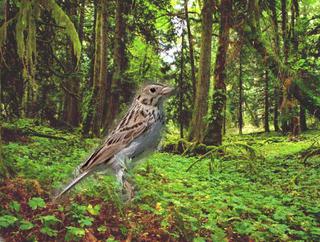
Bird species: Baird_Sparrow
Bird type: landbird
Background: land